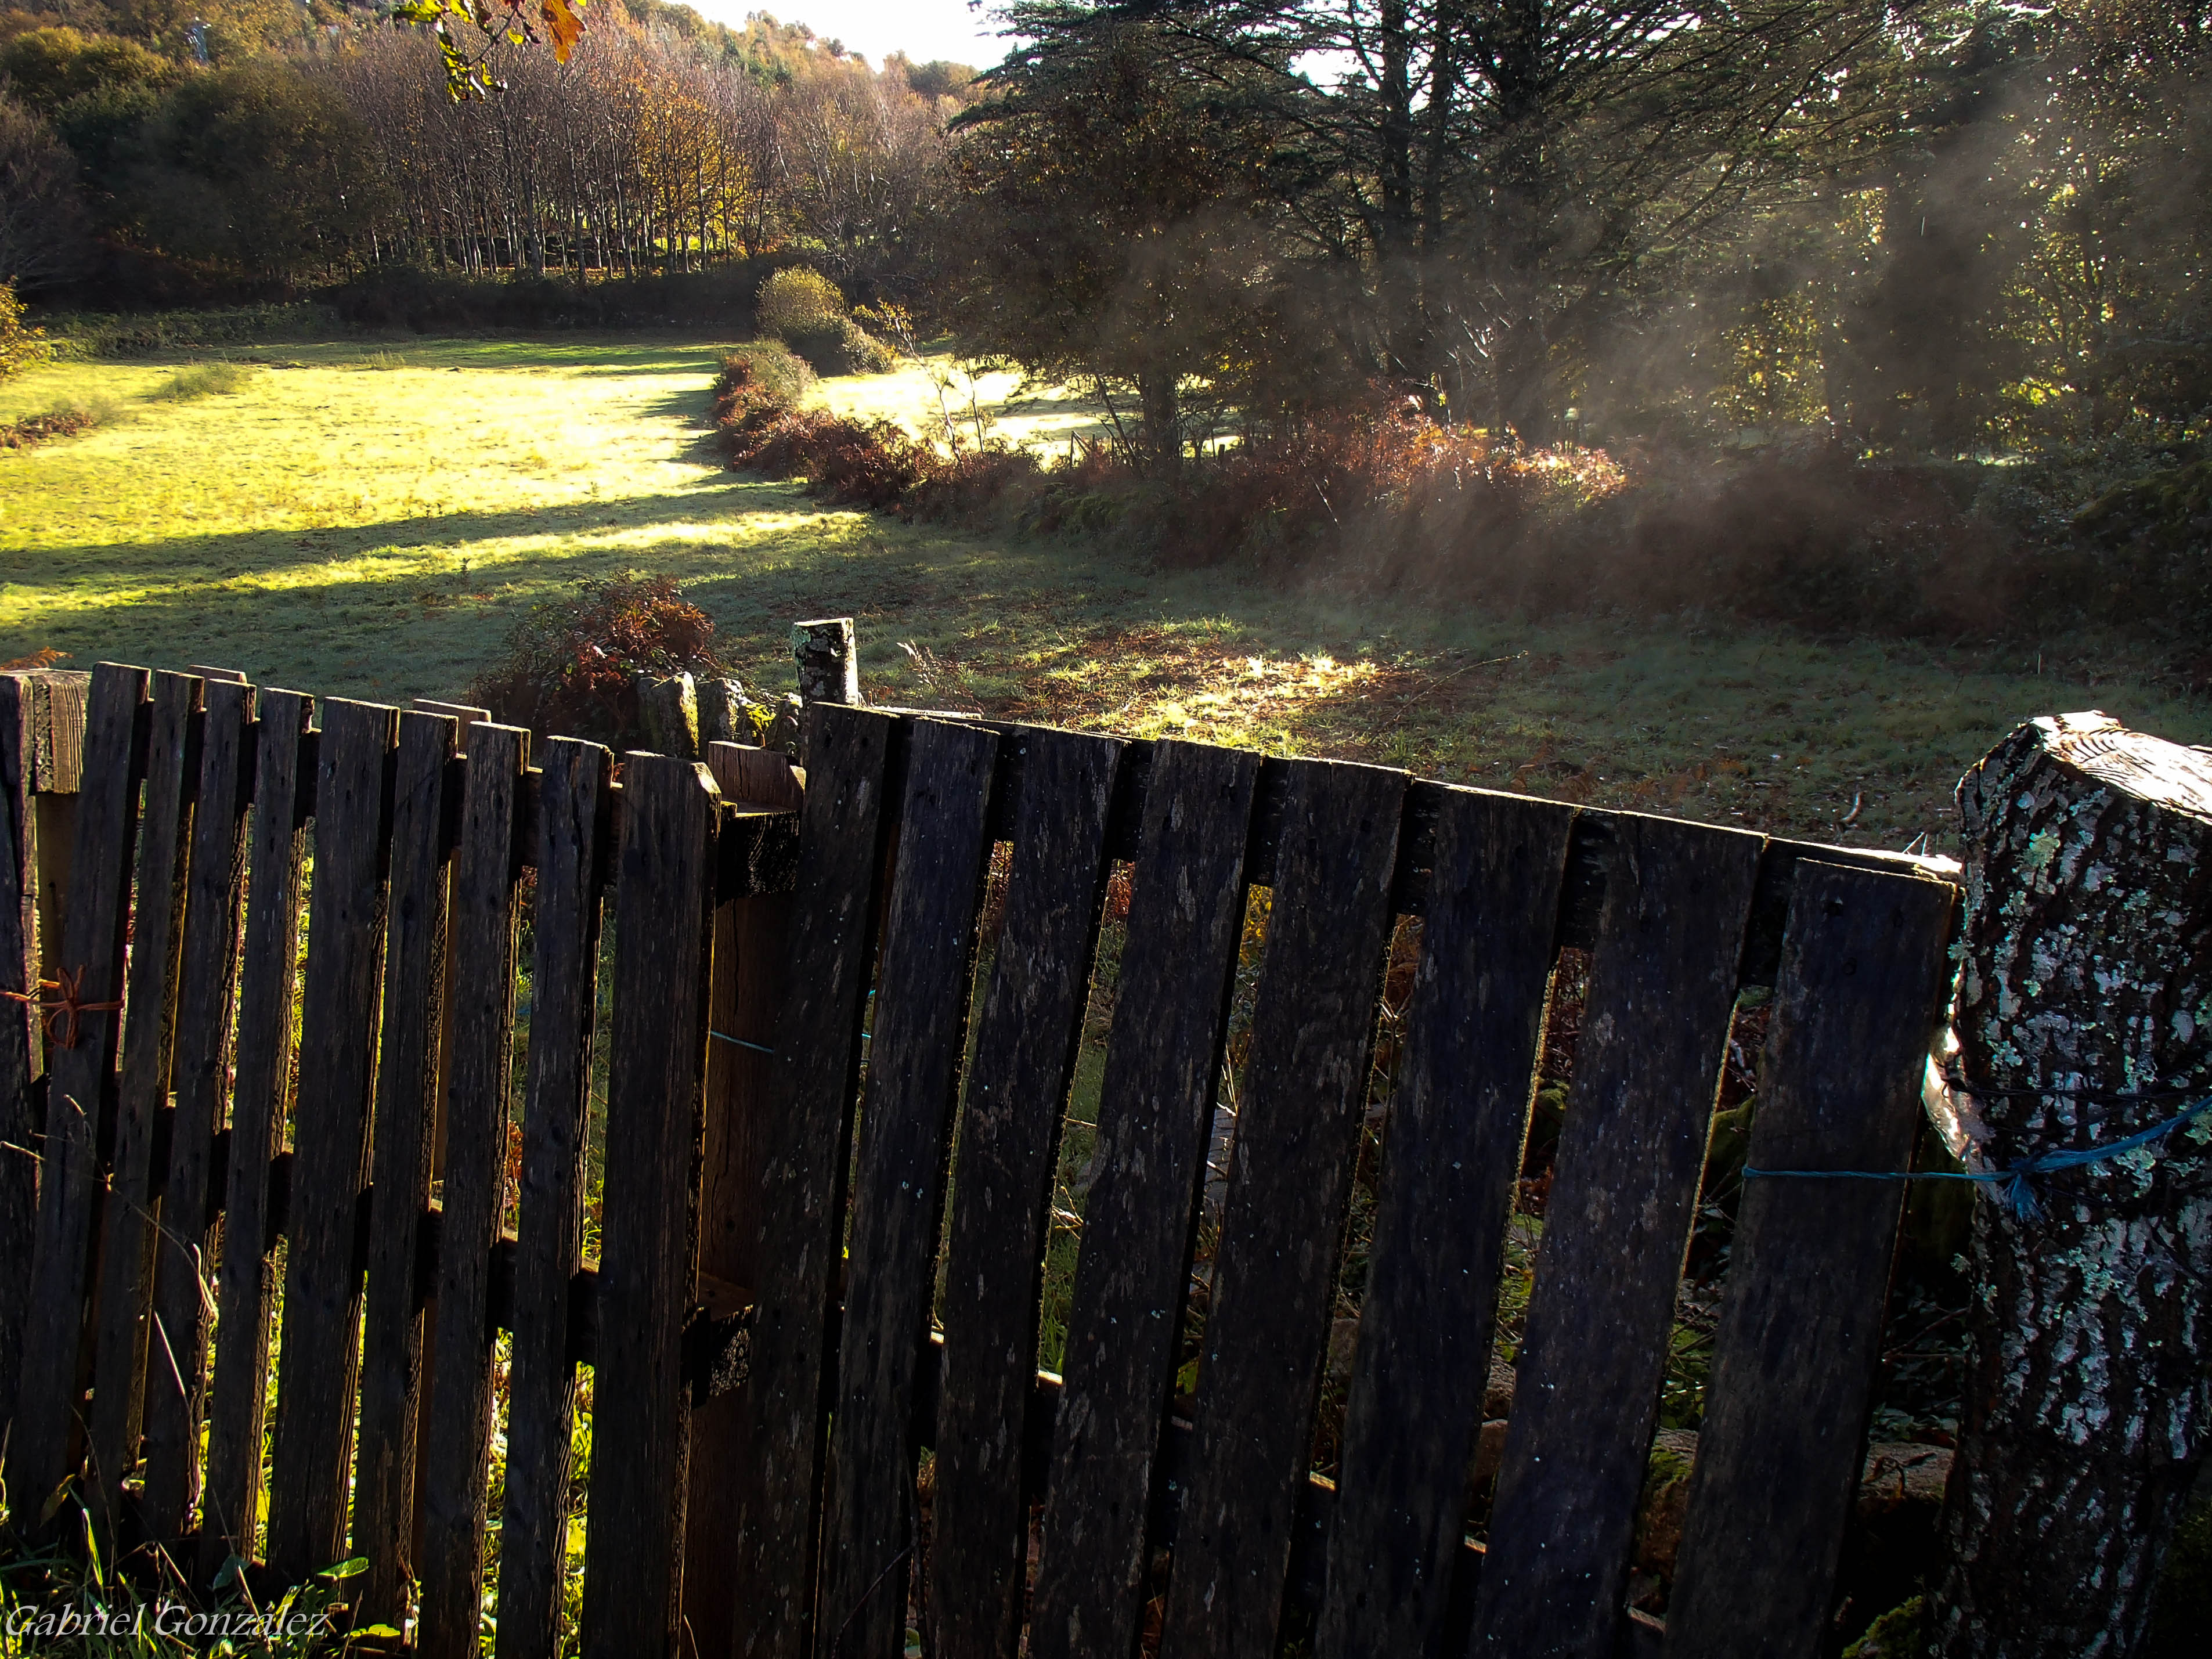
landscape, tree, water, nature, forest, grass, fence, sunlight, morning, leaf, flower, river, reflection, autumn, agriculture, season, spain, wetland, galicia, pontevedra, paisajes, habitat, espana, ggl1, gaby1, cotobade, aguasantas, olympustouchtg620, rural area, pontevedragaliciaespa a, natural environment, outdoor structure, home fencing